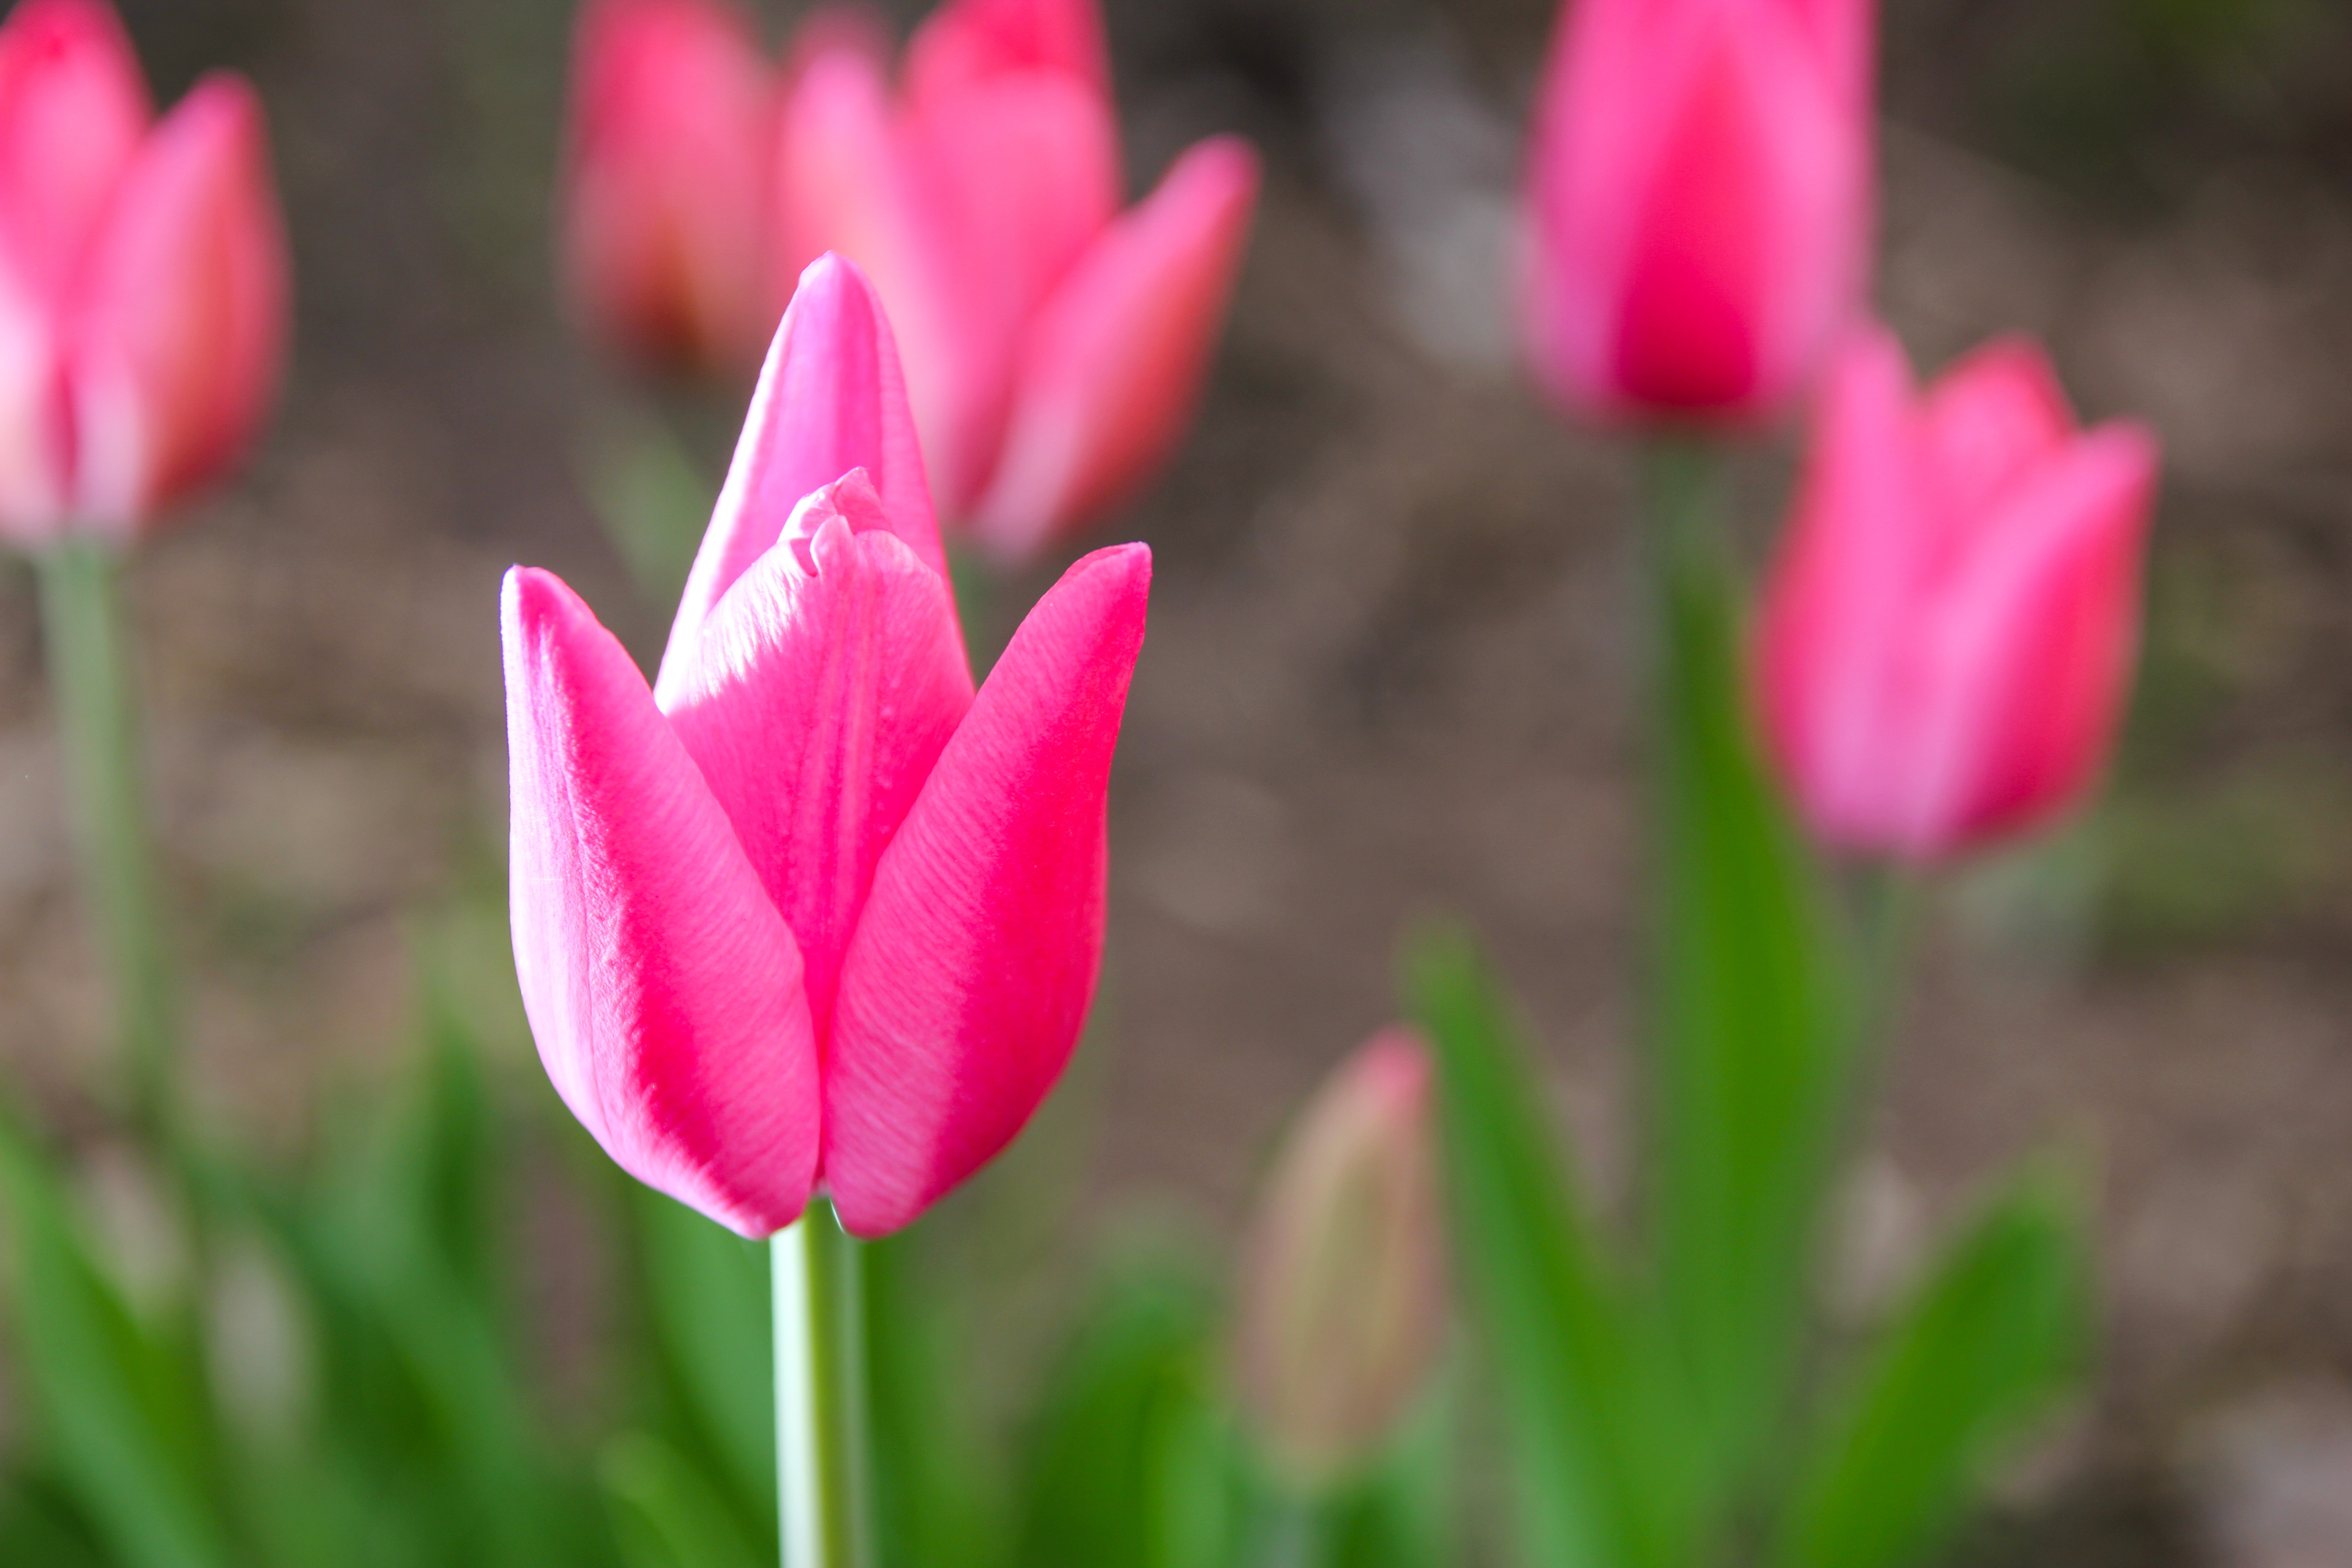
nature, blossom, plant, stem, flower, petal, bloom, floral, tulip, spring, natural, colorful, garden, pink, flora, freshness, pink flowers, flowering plant, lily family, plant stem, land plant